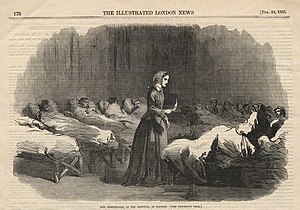
Medlidenhed
Den tidlige sygepleje var drevet af bl.a. medlidenhed med de tilskadekomne, her Florence Nightingale i 1855.
"Medlidenhed er en følelse ikke ulig kærlighed, som mennesker generelt oplever oftere end dyr. Når man har medlidenhed med nogen, ""lider"" man med dem. Ofte resulterer følelsen af medlidenhed i en for det meste uselvisk handling, man udfører for at hjælpe den person, man føler medlidenhed med.